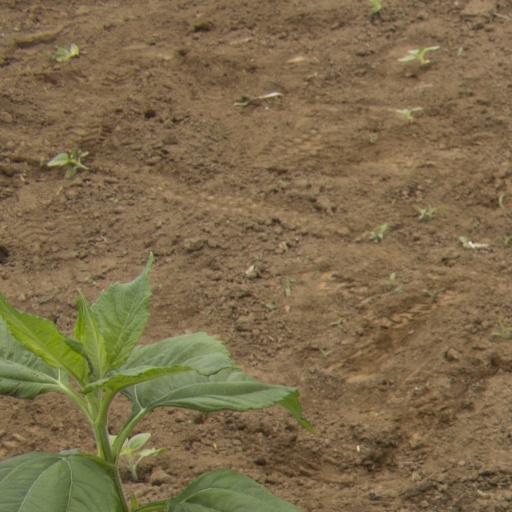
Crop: Jerusalem artichoke